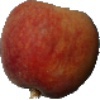
Label: Peach 1